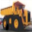
Label: truck